Hittite art

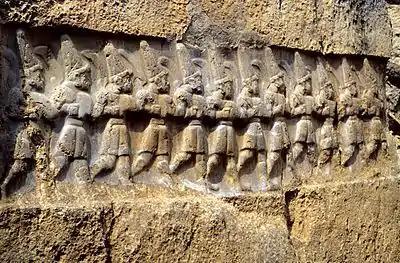
Hittite deities at Yazılıkaya

Beginning in the fourteenth century and lasting into the twelfth century, this period saw even more creation of large-scale relief sculpture, and figures represented tend to be more solid, with thicker proportions. Much of the art found from the Hittite New Kingdom era comes from the settlement of Alaca Höyük. It is unclear which ancient city this correlates to, however it has been argued that it could be Tawiniya, Arinna, Hanhana, or Zippalanda. The most common opinion among scholars is that it is the holy city of Arinna, because of its proximity to the capital of Hattusa and the ritual practices depicted in art there.